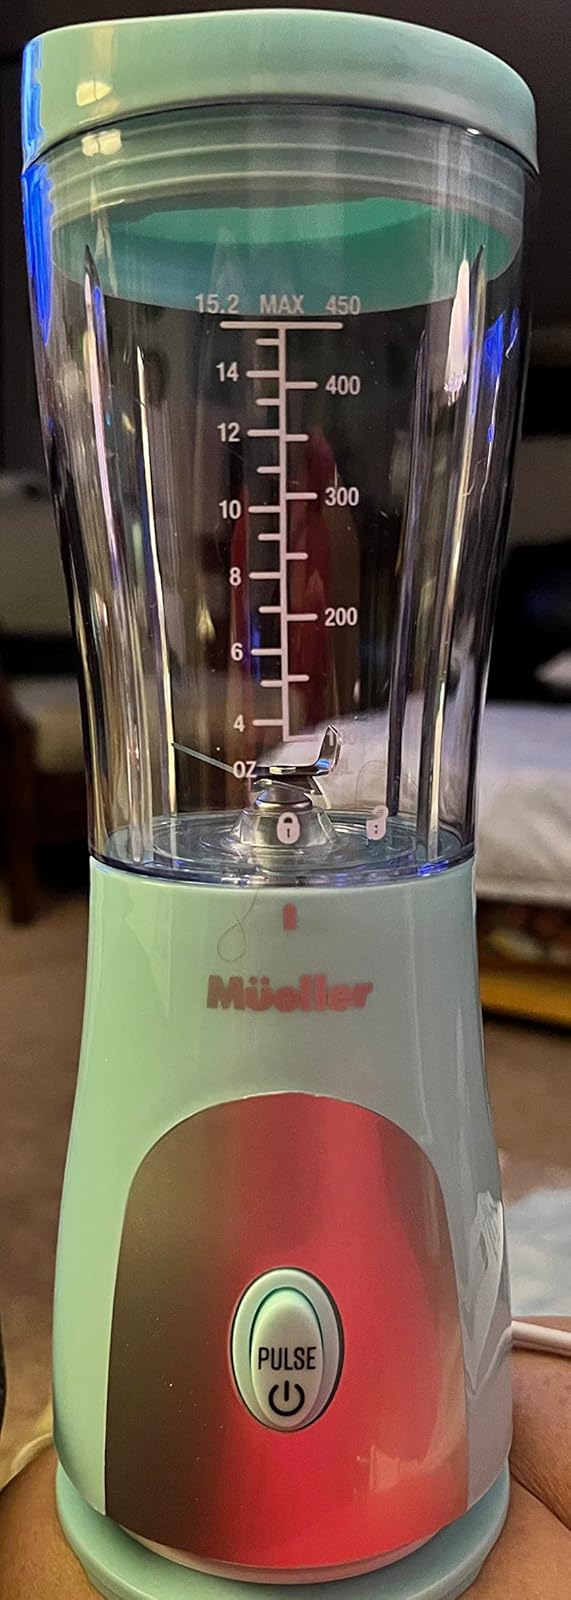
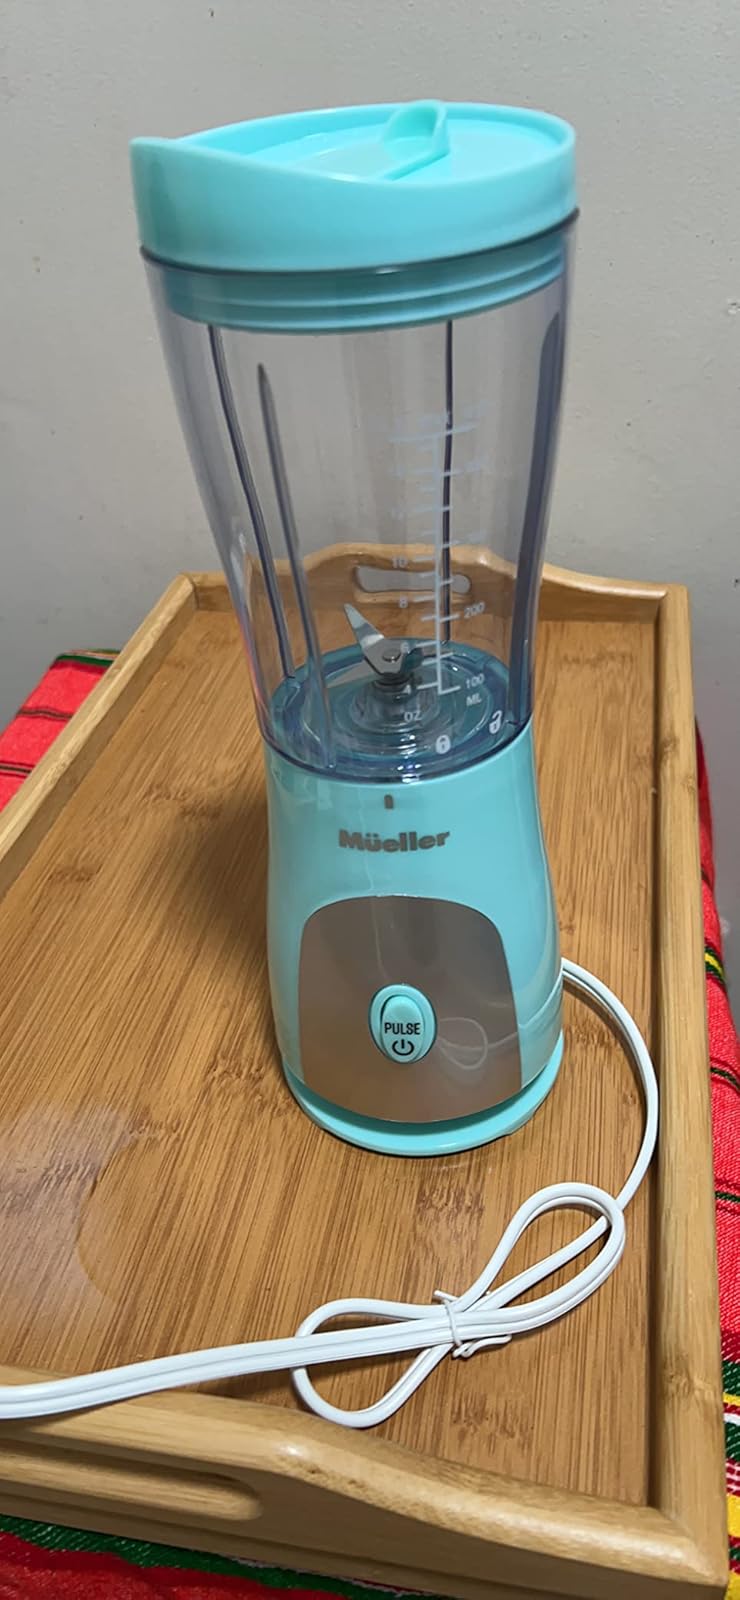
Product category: items_blender
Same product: yes